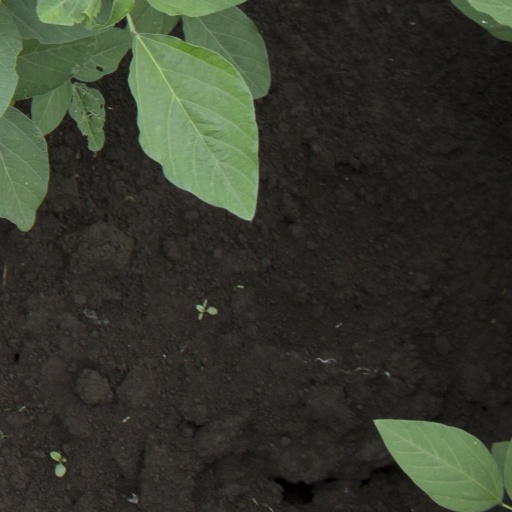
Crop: soybean